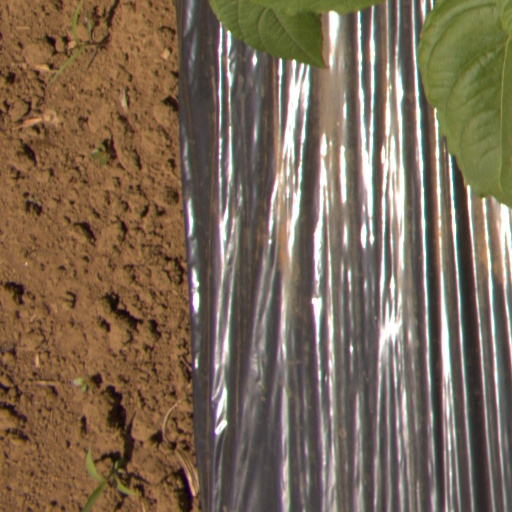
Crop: Jerusalem artichoke